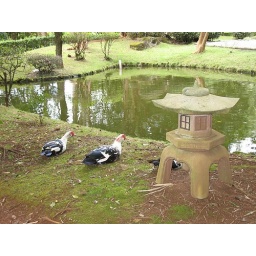
I saw more chickens in Hawaii than in the Colonels bedroom